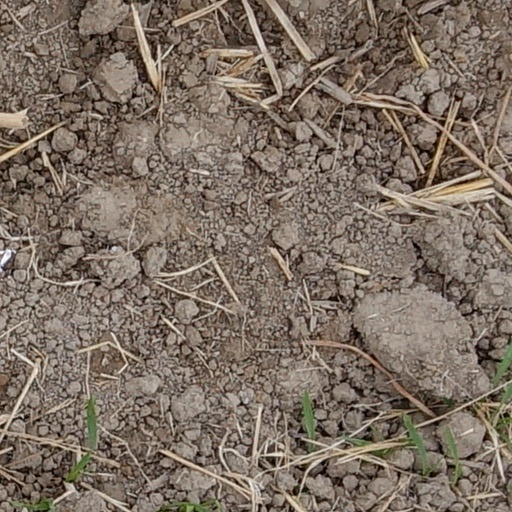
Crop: wheat